The Murders in the Rue Morgue

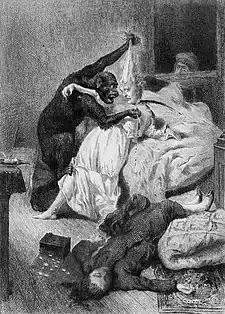
Illustration by Daniel Vierge of "The Murders in the Rue Morgue", 1870

The sailor offers a reward, but Dupin is interested only in learning the circumstances behind the two murders. The sailor explains that he captured the orangutan while in Borneo and brought it back to Paris, intending to sell it, but had trouble keeping it under control. When he saw the orangutan attempting to shave its face with his straight razor, imitating his morning grooming, it fled into the streets and reached the Rue Morgue, where it climbed up and into the house. The orangutan seized the mother by the hair and was waving the razor, imitating a barber; when she screamed in fear, it flew into a rage, ripped her hair out, slashed her throat, and strangled Camille. The sailor climbed up the lightning rod in an attempt to catch the animal, and the two voices heard by witnesses belonged to it and him. Fearing punishment by its master, the orangutan threw the mother's body out the window and stuffed Camille into the chimney before fleeing.